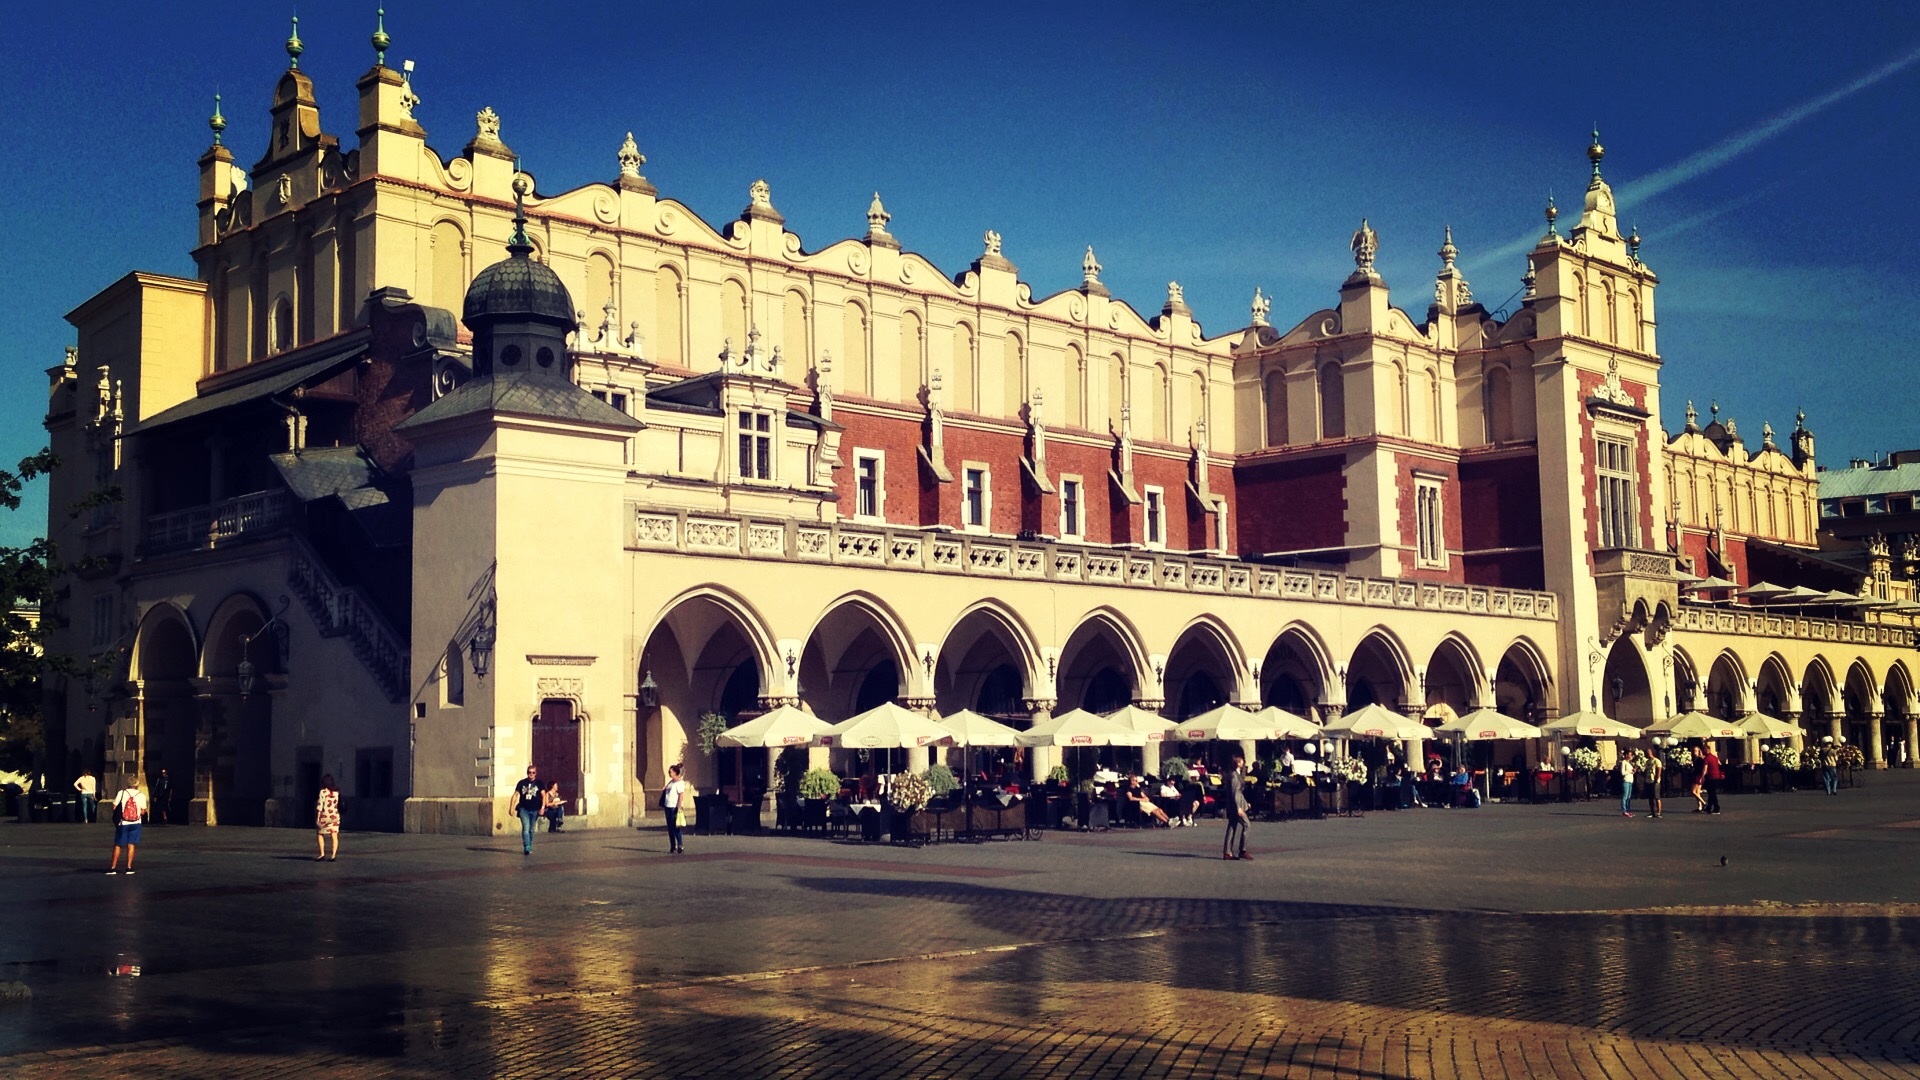
architecture, night, building, palace, city, monument, cityscape, evening, plaza, landmark, cathedral, tourism, place of worship, poland, history, town square, basilica, krakow, the market, the old town, cloth hall sukiennice